Channel catfish

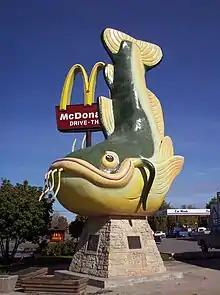
"Chuck the Channel Catfish", 1986 roadside sculpture in Selkirk, Manitoba

The channel catfish is an important food source in the southern United States and is valued for the quality of its meat. In the United States, catfish is the largest aquaculture industry, and channel catfish make up 90% of farm-raised catfish. In 2021, catfish farmers in the United States made $421 million in sales. Most catfish farming in the United States occurs in the southeast: Alabama, Arkansas, Louisiana, and Mississippi produce 94% of American farm-raised catfish, with Mississippi responsible for over 50%.